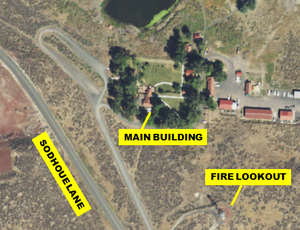
L'occupation milicienne du siège du refuge faunique national de Malheur de l'United States Fish and Wildlife Service, dans le comté de Harney aux États-Unis, par un petit groupe armé a lieu à partir du 2 janvier 2016 pour protester contre l'emprisonnement des éleveurs Dwight et Steve Hammond, condamnés en vertu d'une législation nationale antiterroriste pour avoir mis le feu à des terres fédérales. Le groupe déclare défendre le droit pour les populations locales de contrôler l'utilisation des terres fédérales. Après le début de l'occupation, les occupants annoncent qu'ils s’organisent en un nouveau groupe appelé Citizens for Constitutional Freedom. Ammon Bundy, le leader du groupe, affirme qu'il mène cette action après avoir reçu un message divin lui ordonnant de le faire. Ammon Bundy est arrêté lors d’une première intervention policière le 26 janvier 2016. Les derniers occupants se rendent au FBI le 11 février 2016.